Wii

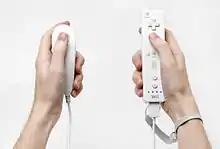
Two types of Wii controllers, one in each hand

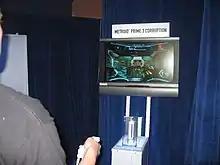
The Wii Remote being used to play "Metroid Prime 3" at E3 2006. The Sensor Bar can be seen at the base of the television screen.

The Wii Remote is the primary controller for the console. The remote contains a MEMS-based three-dimension accelerometer, along with infrared detection sensors located at the far end of the controller. The accelerometers allow the Wii Remote to recognize its orientation after being moved from a resting position, translating that motion into gesture recognition for a game. For example, the pack-in game "Wii Sports" includes a ten-pin bowling game that has the player hold the Wii Remote and deliver a ball; the Wii Remote can account for the player's position relative to the Sensor Bar, and their arm and wrist rotation to apply speed and spin to the virtual ball's delivery on screen. The infrared detectors are used to track emissions from LEDs in the included Sensor Bar, which is placed above or below the television display, as to track the relative orientation of the Wii Remote towards the screen. This allows the Wii Remote to act as a pointing device like a computer mouse on the television screen, with an approximate range of for accurate detection.